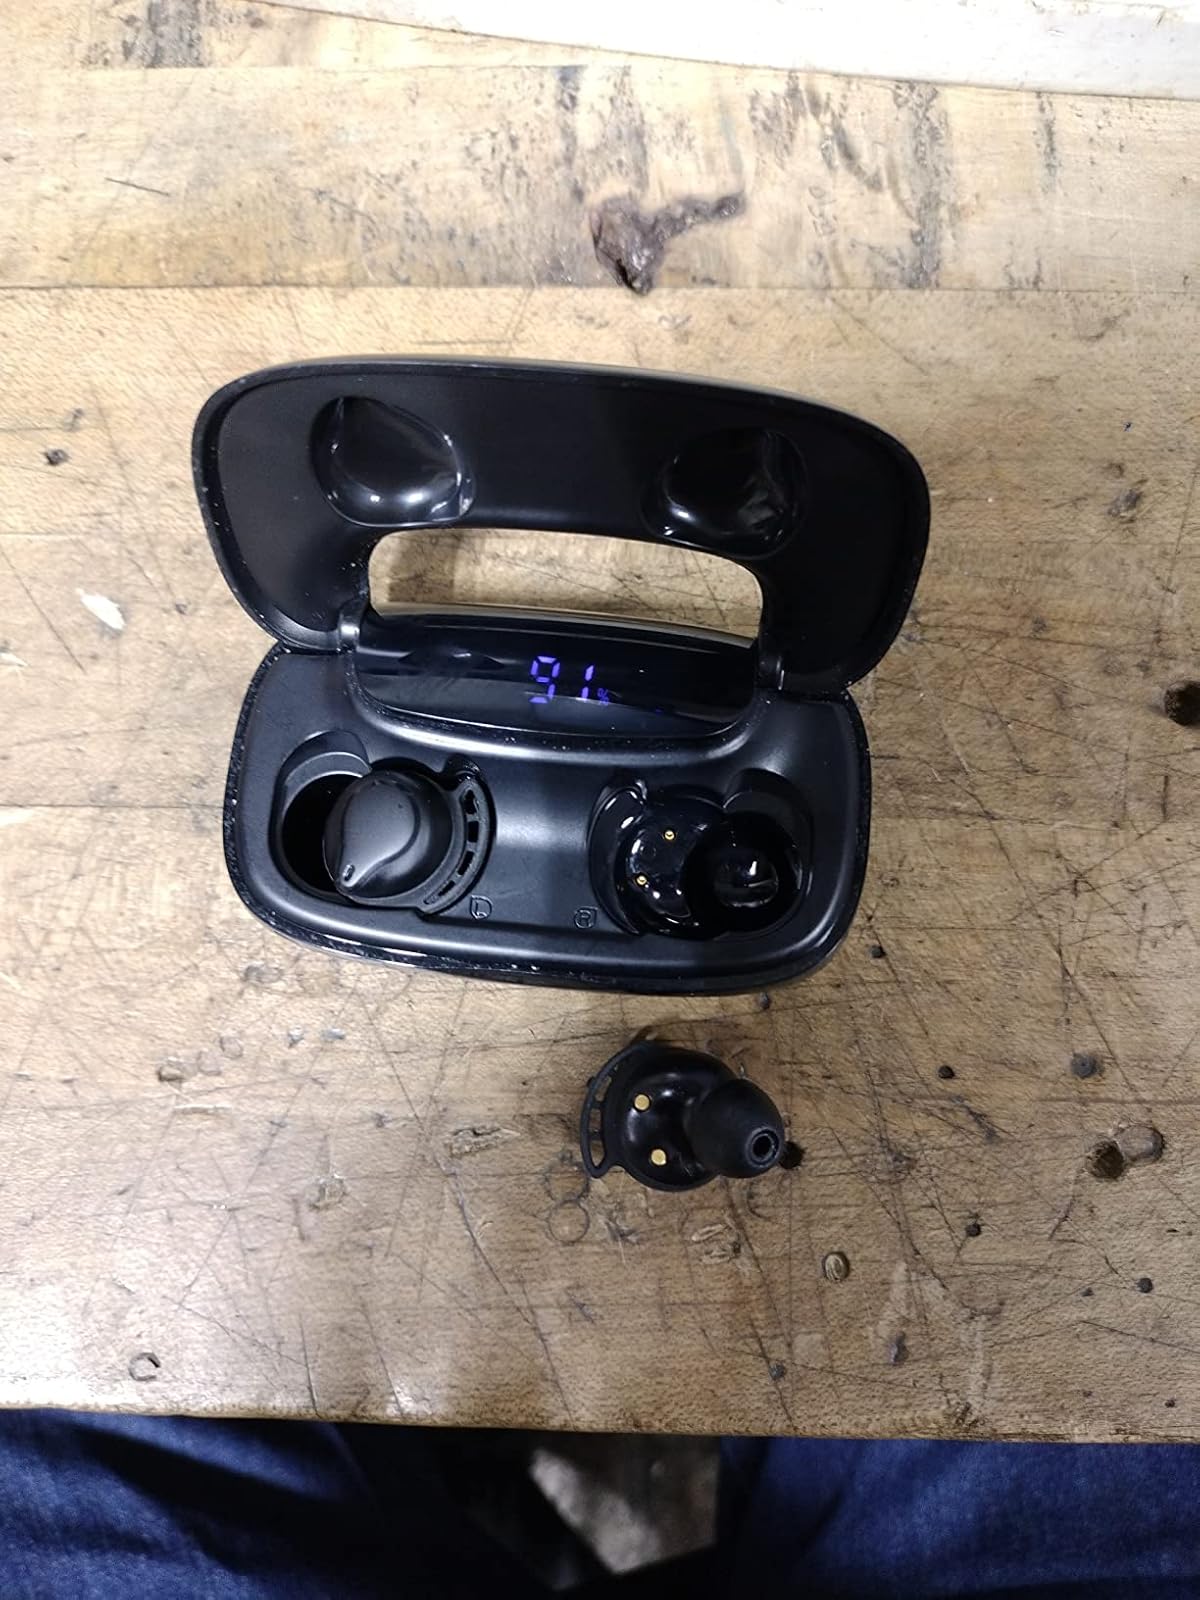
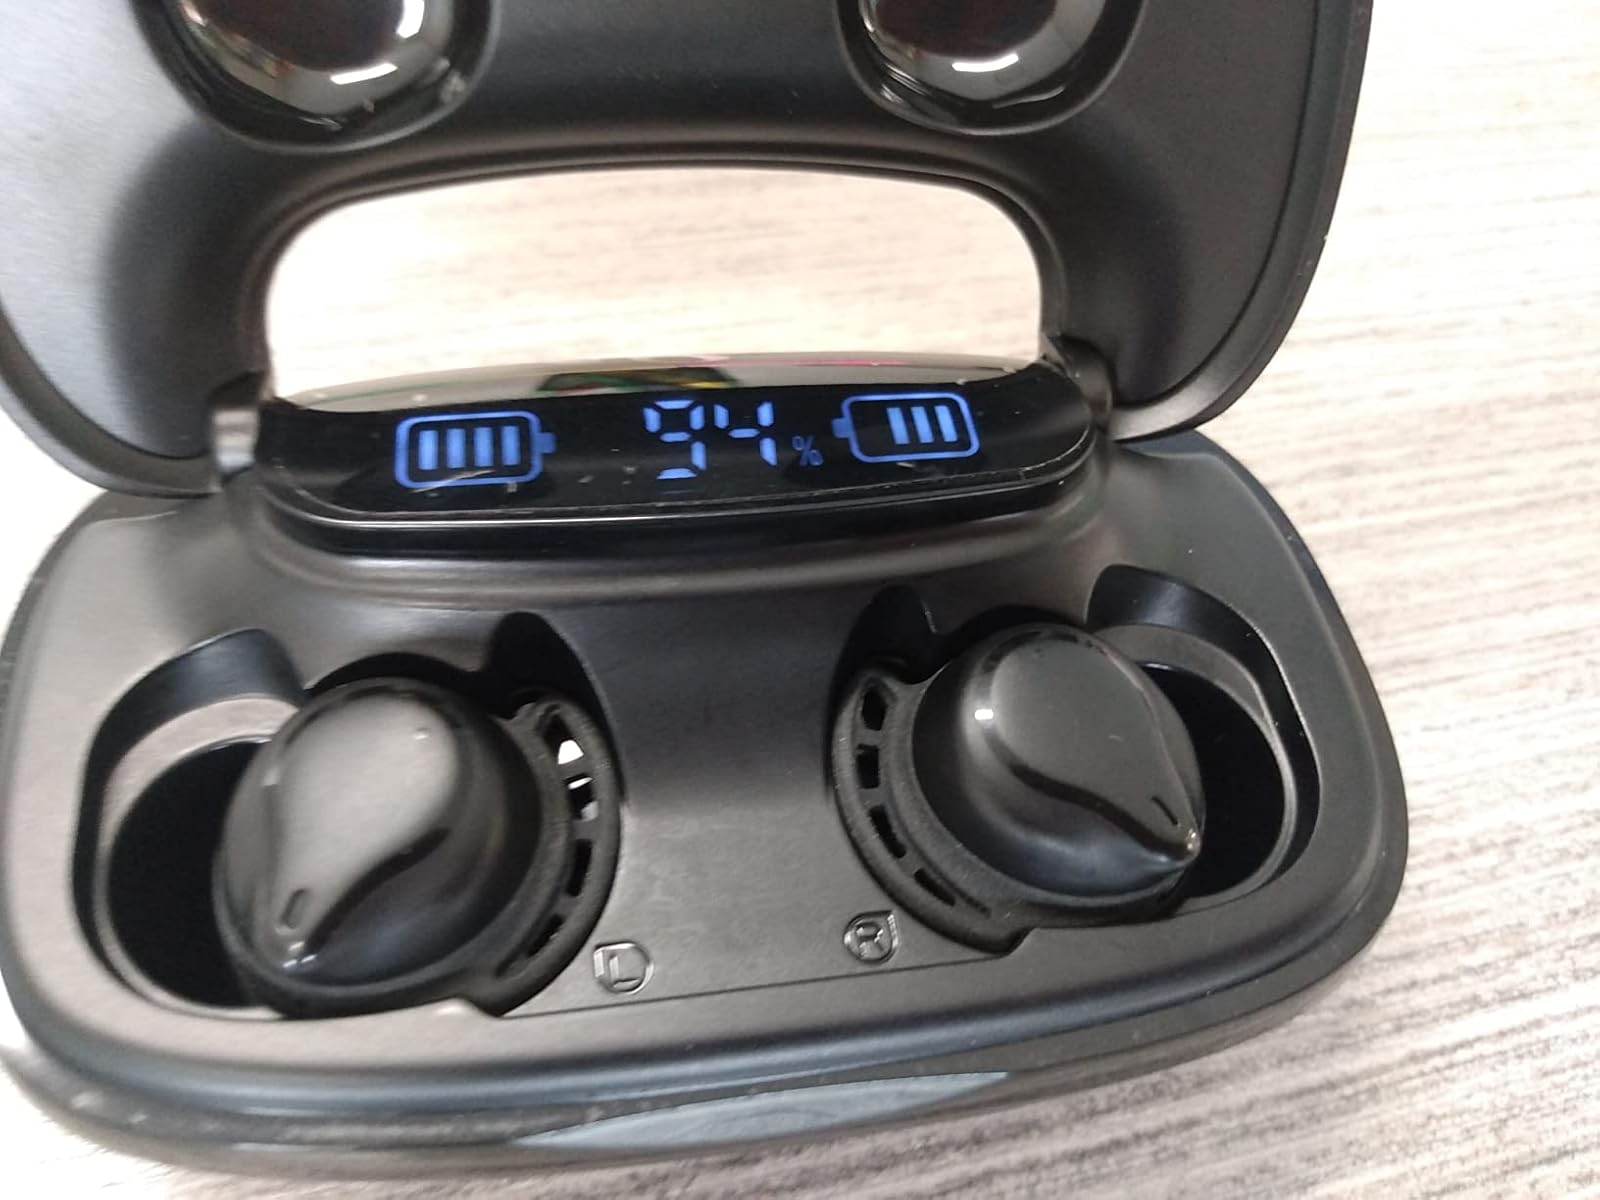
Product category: earbuds
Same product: yes